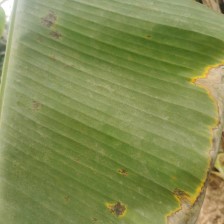
Label: pestalotiopsis